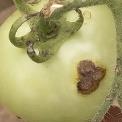
Crop: Tomato
Condition: alternaria-d